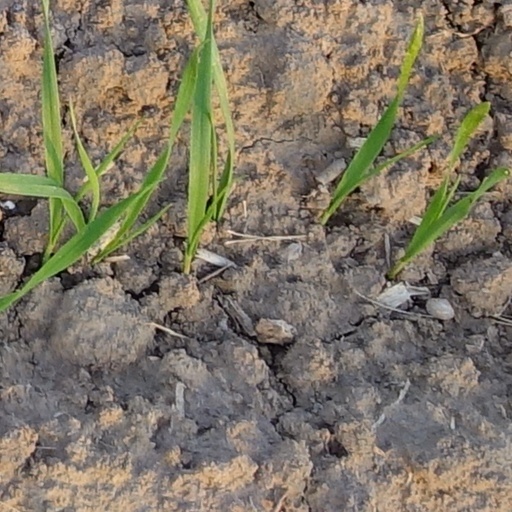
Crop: wheat